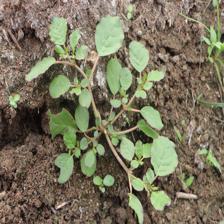
Label: BroadLeafWeed